Jason D. Anderson

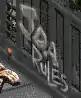
Screenshot from Boneyard: JDA did many landscape tiles and wall sets in "Fallout"

In mid-January 1998, Cain decided to leave Interplay. Anderson and Boyarsky submitted their resignation the day after. Having left Interplay, Cain, Anderson and Boyarsky met the day after to discuss their next moves. None of them had approached any other gaming company to inquire for a job. Originally, they never planned to make their own company as none of them were businessmen but knew that they enjoyed working together. In the following weeks they contacted local companies such as Blizzard Entertainment and Virgin Interactive, who were more interested in hiring them to work on ongoing projects, rather than let them work on their own idea. Subsequently, they figured that their game would only be made if they formed their own company, so they "switched tactics and began approaching companies for a contract and not for employment". This is when Troika Games was founded.